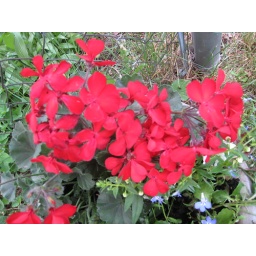
geranium in my latest flower pot creation.